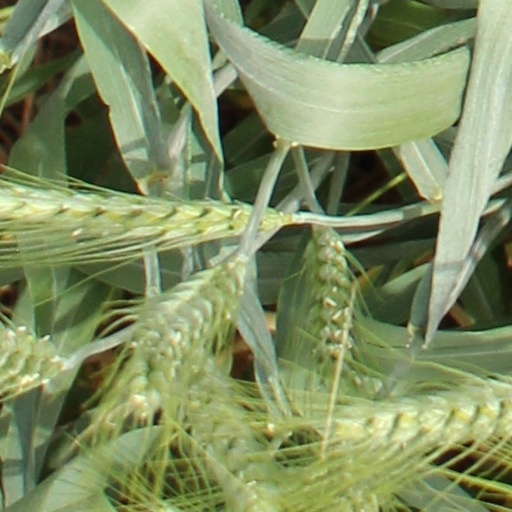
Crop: wheat